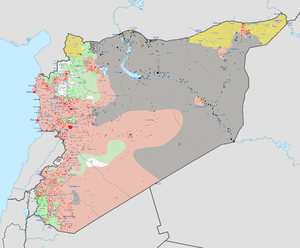
Guerre civile syrienne au 4 janvier 2015
L'État islamique, aussi appelé Daech, est une organisation terroriste, militaire et politique, d'idéologie salafiste djihadiste ayant proclamé le 29 juin 2014 l'instauration d'un califat sur les territoires sous son contrôle. De l'été 2014 au printemps 2019, il forme un proto-État en Irak et en Syrie où il met en place un système totalitaire. Son essor est notamment lié aux déstabilisations géopolitiques causées par la guerre d'Irak et la guerre civile syrienne.
La guerre civile syrienne — ou révolution syrienne — est un conflit armé en cours depuis 2011 en Syrie. Elle débute dans le contexte du Printemps arabe par des manifestations majoritairement pacifiques en faveur de la démocratie contre le régime baasiste dirigé par le président Bachar el-Assad. Réprimé brutalement par le régime, le mouvement de contestation se transforme peu à peu en une rébellion armée.